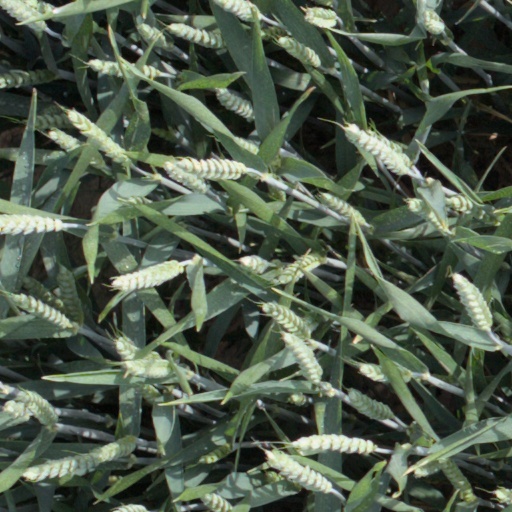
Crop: wheat